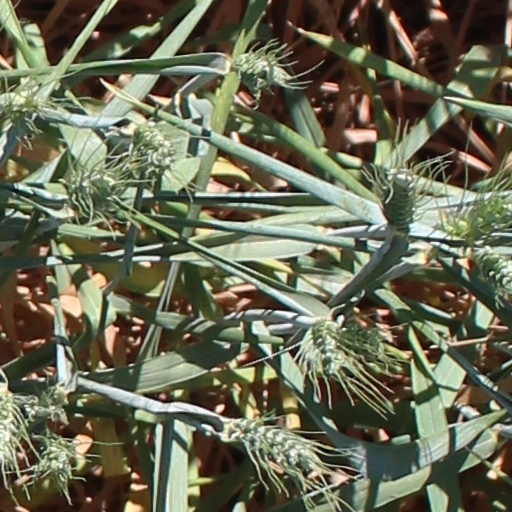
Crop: wheat